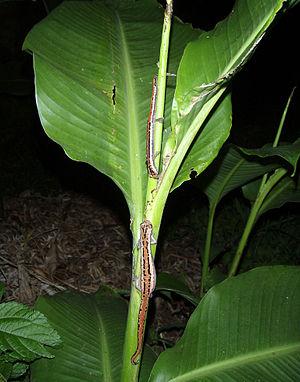
Bolitoglossa mexicana est une espèce d'urodèles de la famille des Plethodontidae.